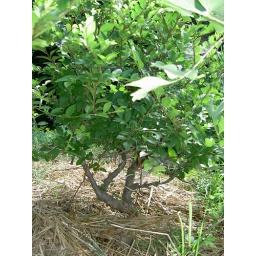
Need little trim here! This bonsai is in the ground in a pot and is low maintenance. Courtesy of grandma.